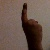
The image shows a hand gesture representing the number 1 in Indian Sign Language.